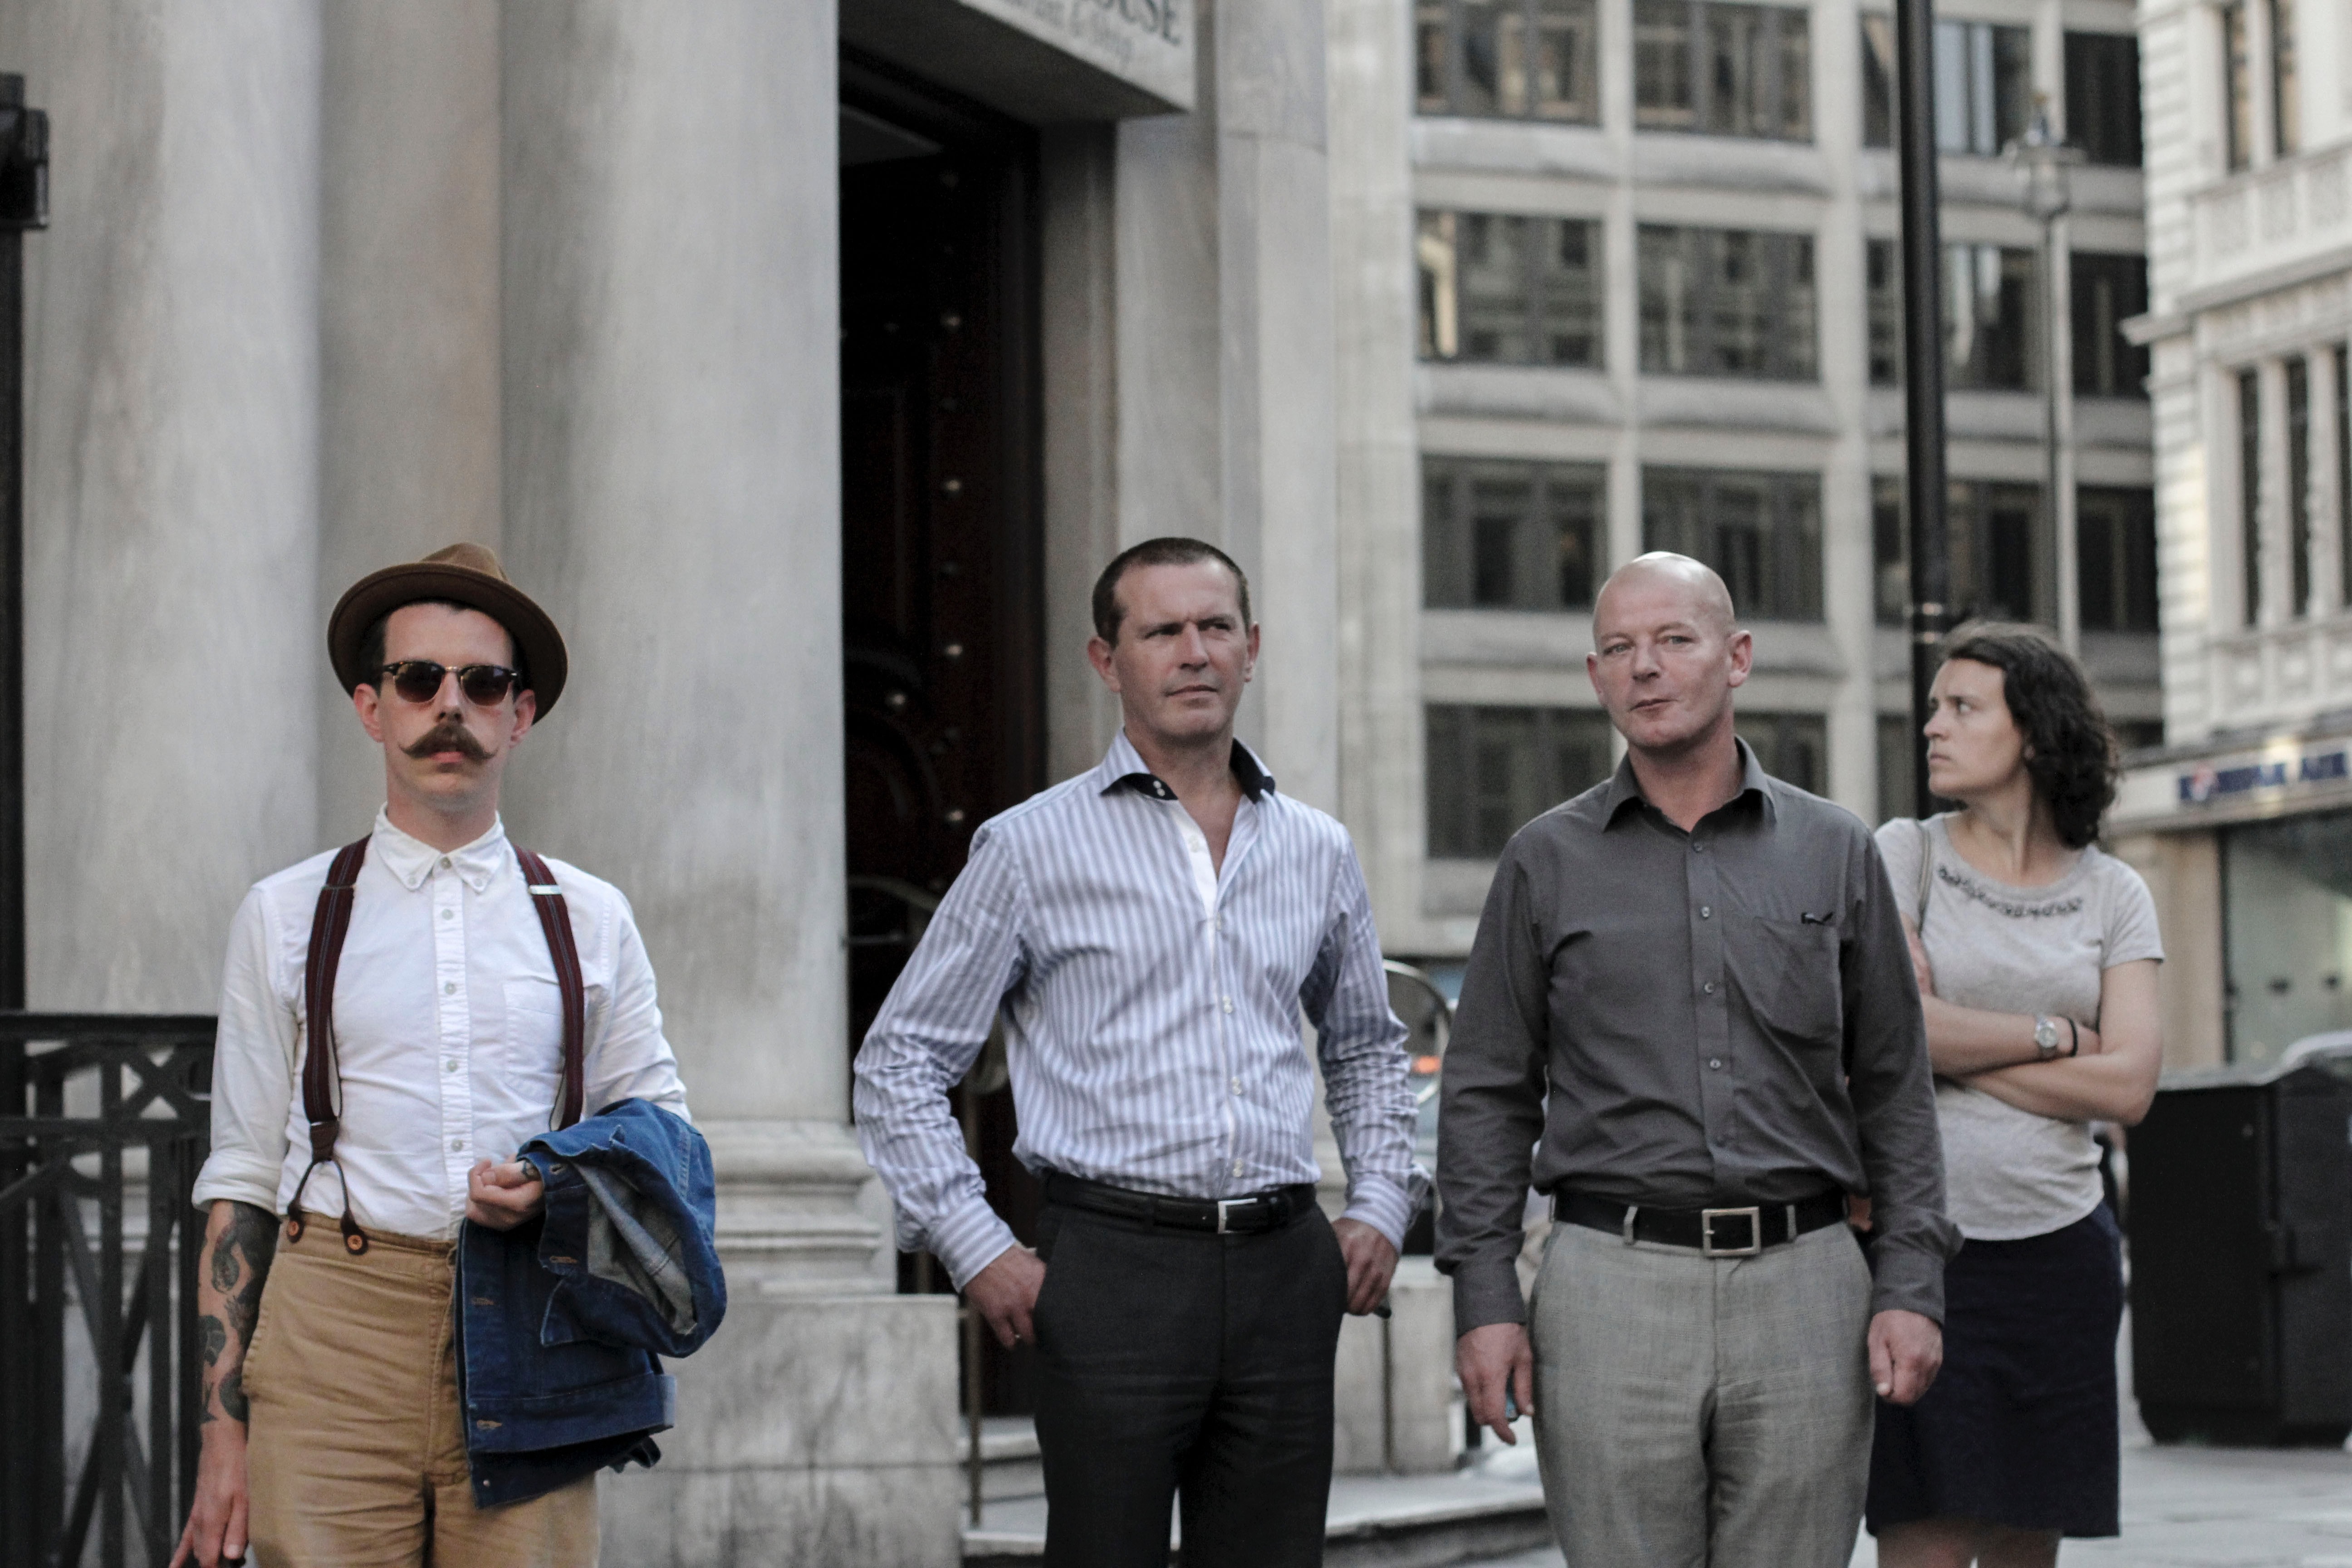
fashion